Kapiti Island

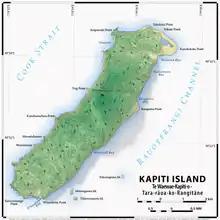
Topographic map of Kapiti Island

The island is separated from the North Island by the Rauoterangi Channel. The highest point on the island is Tūteremoana, . The seaward (west) side of the island is particularly rocky and has high cliffs, some hundreds of metres high, that drop straight into the sea. The cliffs are subject to very strong prevailing westerly winds and the scrubby vegetation that grows there is low and stunted by the harsh environmental conditions. A cross-section of the island would show almost a right-angled triangle, revealing its origins from lying on a fault line (part of the same ridge as the Tararua Range). The island's vegetation is dominated by scrub and forest of kohekohe, tawa, and kanuka. Most of the forest is regenerating after years of burn-offs and farming, but some areas of original bush remain, with trees.